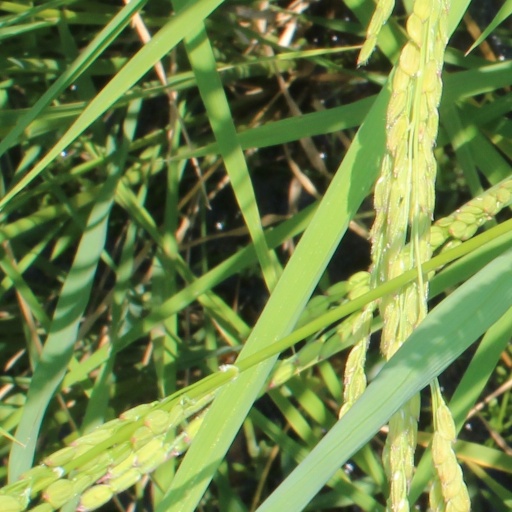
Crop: rice